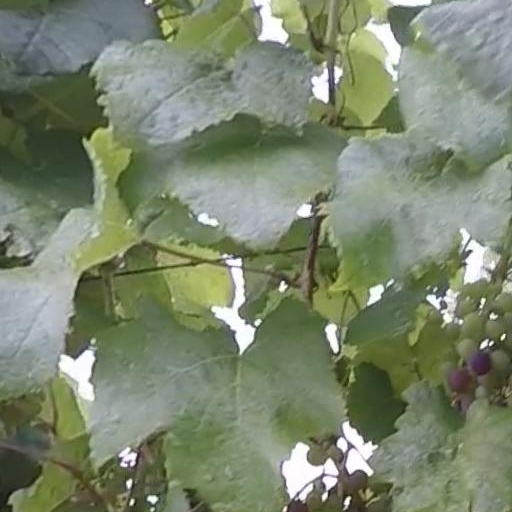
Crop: grape